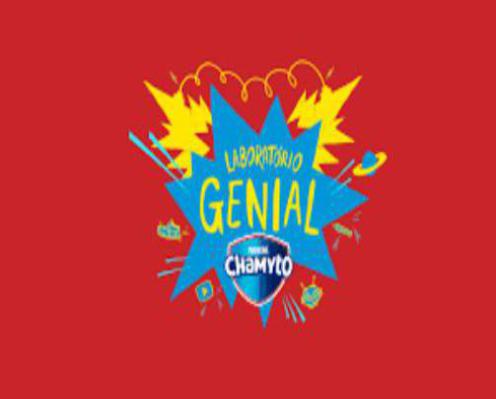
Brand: chamyto
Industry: Food